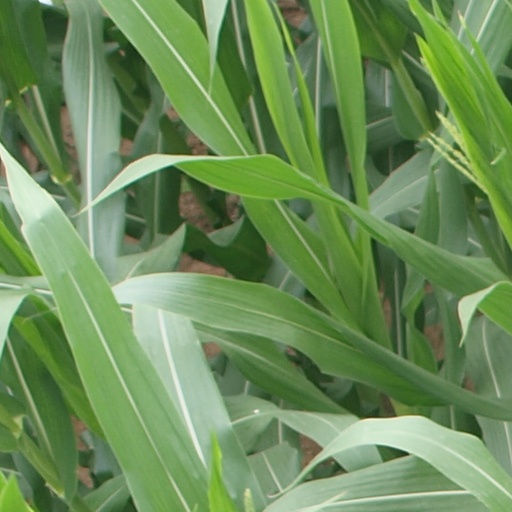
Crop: maize; corn